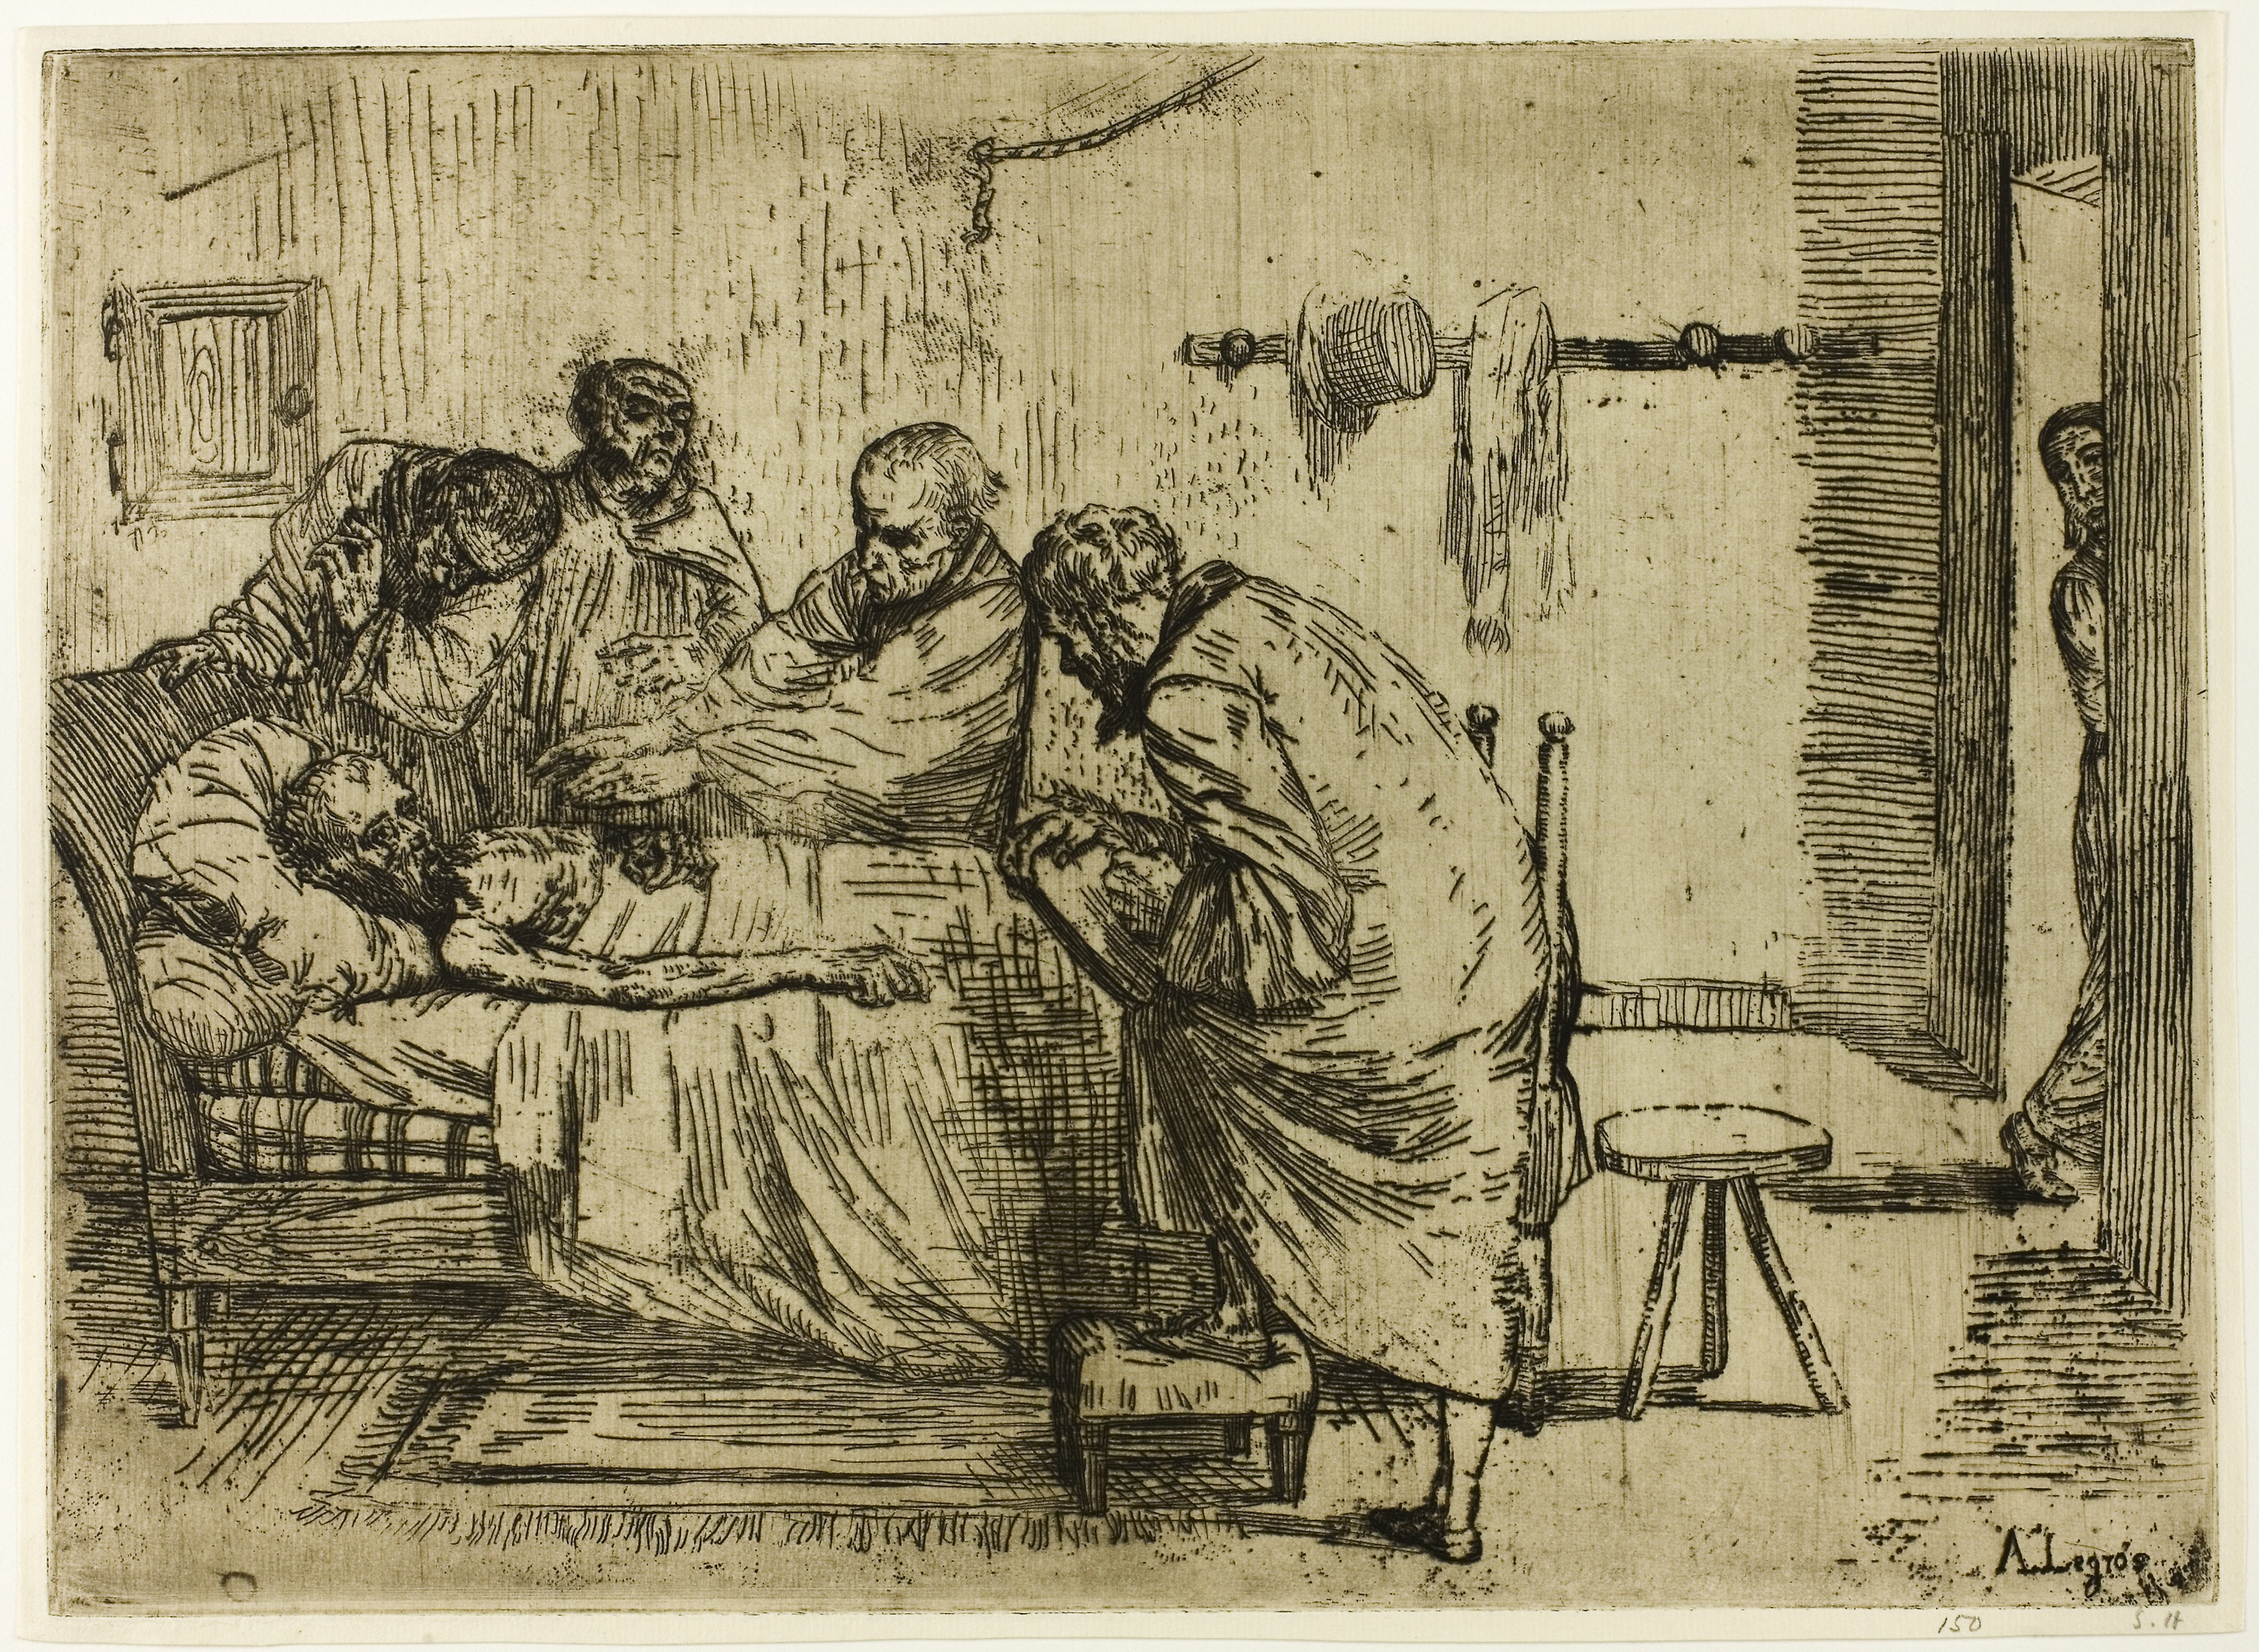
history, art, human behavior, drawing, illustration, artwork